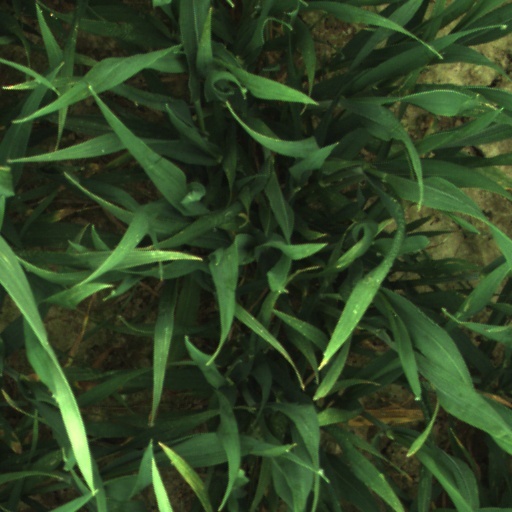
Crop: wheat